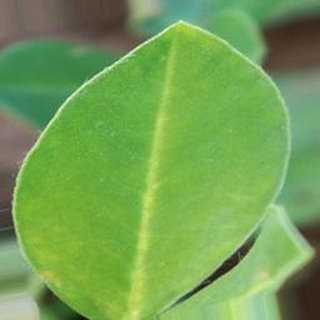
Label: healthy_groundnut